Fort d'Embourg

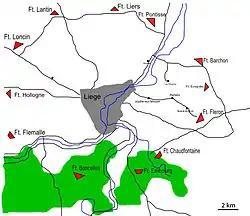
The Liège forts

Liège first came under attack on 6 August 1914. When the Liège's fortifications proved unexpectedly stubborn, the Germans brought heavy siege artillery to bombard the forts with shells far larger than they were designed to resist. Embourg was heavily bombarded starting 12 August. The fort surrendered the next day after 48 hours of bombardment.